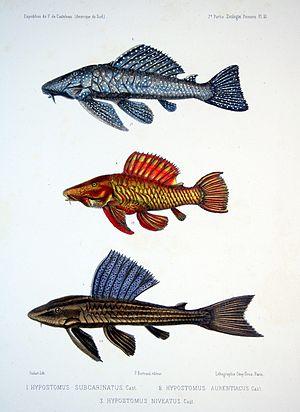
Les Loricariidés forment la plus grande famille de poissons-chats, avec 1000 espèces connues et de nouvelles espèces décrites chaque année. Les Loricariidés proviennent des eaux douces du Costa Rica, du Panama, et des zones tropicales et subtropicales d'Amérique du Sud. On connaît des loricariidés dans toutes les eaux douces du Panama à l'Argentine. Ces poissons sont connus pour leur ventouse buccale, et les plaques osseuses couvrant leur corps. Plusieurs genres sont vendus sous le nom de plécos, notamment le pléco commun, et sont très populaires en aquariophilie.